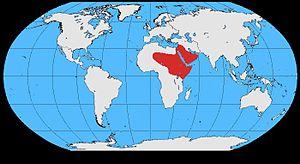
Le Corbeau à queue courte est une espèce de passereaux de la famille des corvidés originaire de l'Afrique de l'Est et de la péninsule Arabique. Comme le Corbeau à cou blanc, c'est l'une des espèces les plus petites, il a en fait la même taille qu'une Corneille noire, mais avec un bec beaucoup plus épais, une queue plus courte et des ailes beaucoup plus grandes.